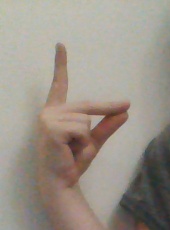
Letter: ta